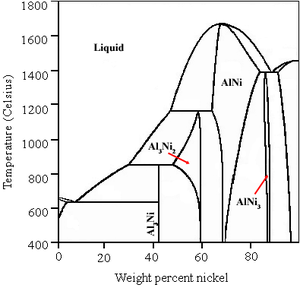
Le nickel de Raney est un catalyseur solide utilisé dans de nombreux procédés industriels. Constitué d'une fine poudre grise d'un alliage de nickel et d'aluminium, il a été développé en 1926 par l'ingénieur américain Murray Raney comme solution de remplacement aux catalyseurs utilisés à cette époque dans l'industrie pour l'hydrogénation des huiles végétales. Plus récemment, il est utilisé comme catalyseur hétérogène pour une grande variété de réactions de la chimie organique, le plus souvent pour des hydrogénations. En 1939, Leopold Ruzicka et Adolph Butenandt obtinrent le prix Nobel de chimie pour avoir synthétisé des hormones mâles à partir de cholestérol en utilisant le nickel de Raney comme catalyseur.